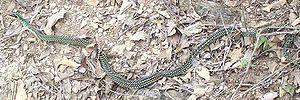
Drymobius est un genre de serpents de la famille des Colubridae.
Drymobius margaritiferus est une espèce de serpents de la famille des Colubridae.